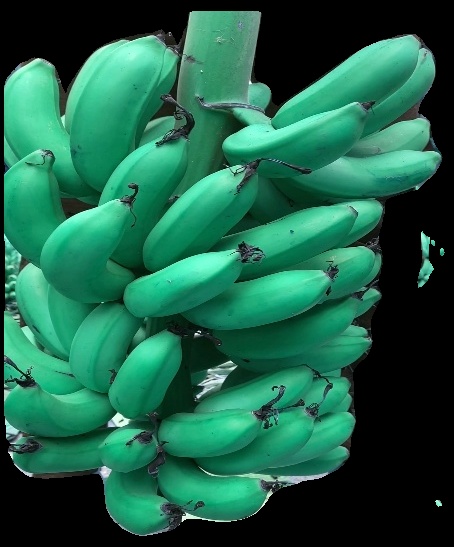
Variety: rasbale
Grade: grade1